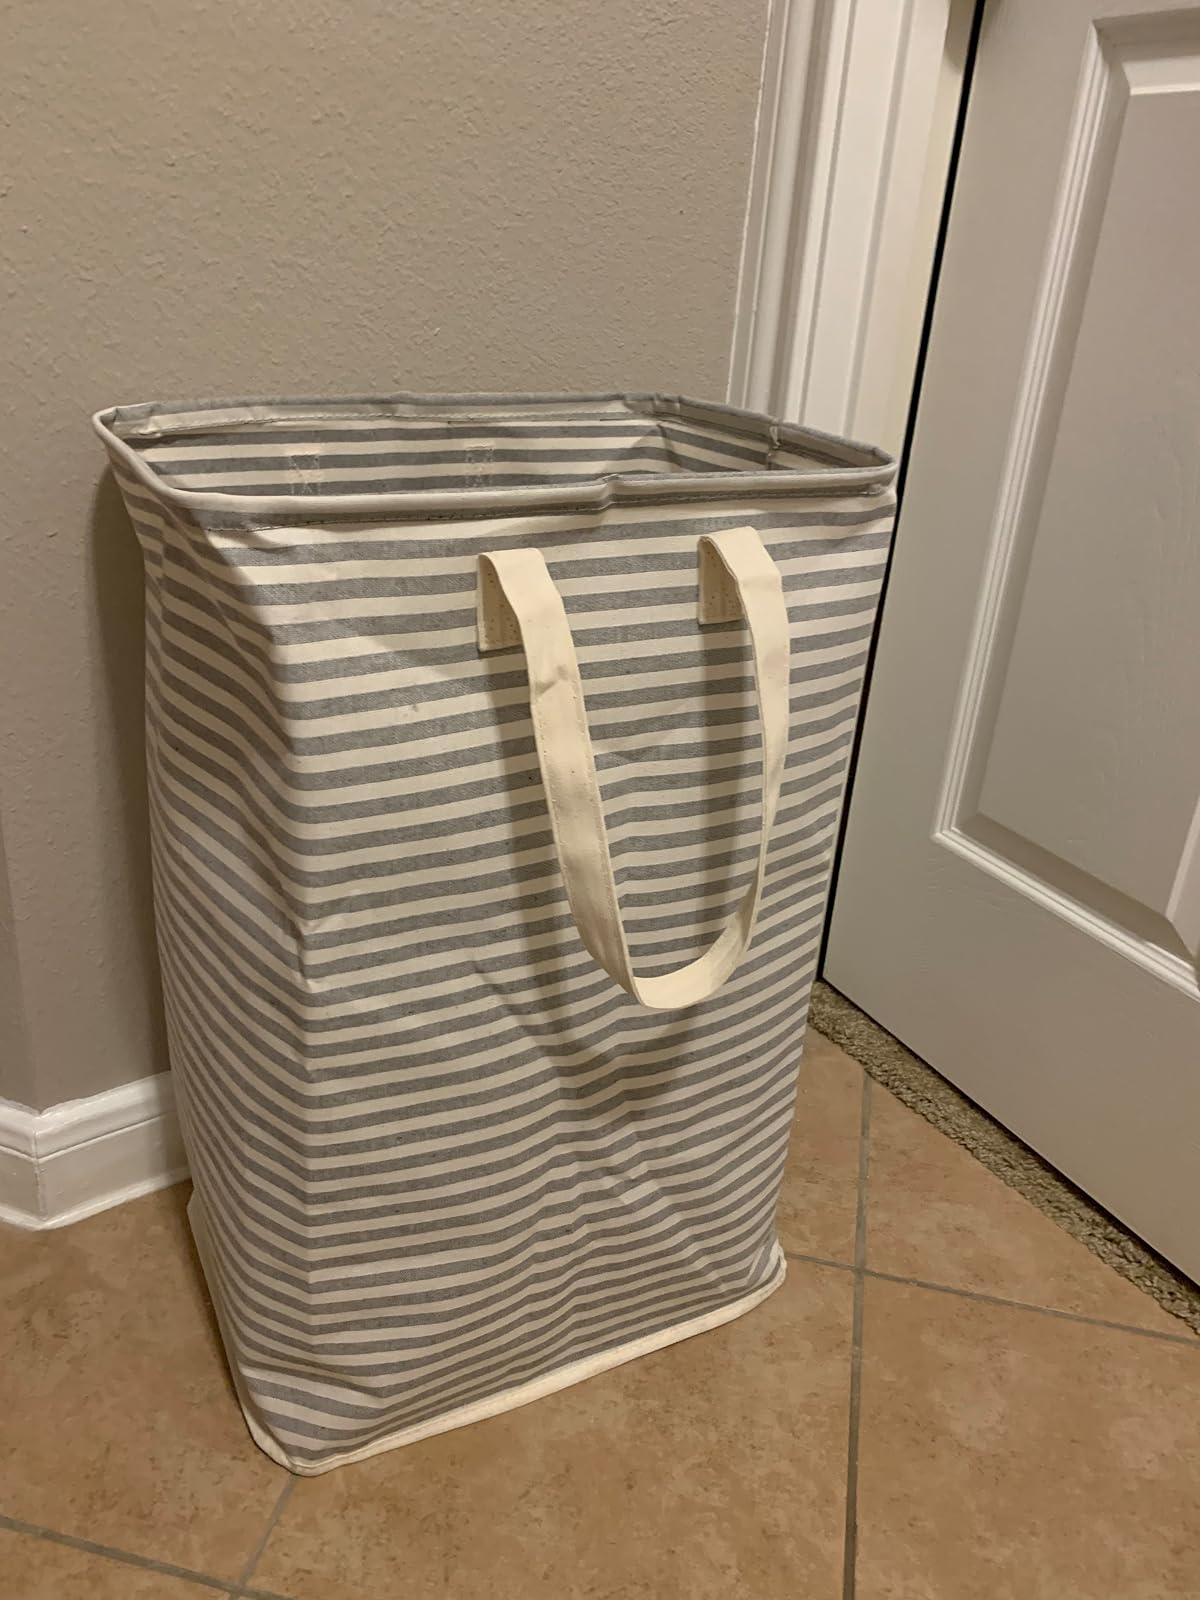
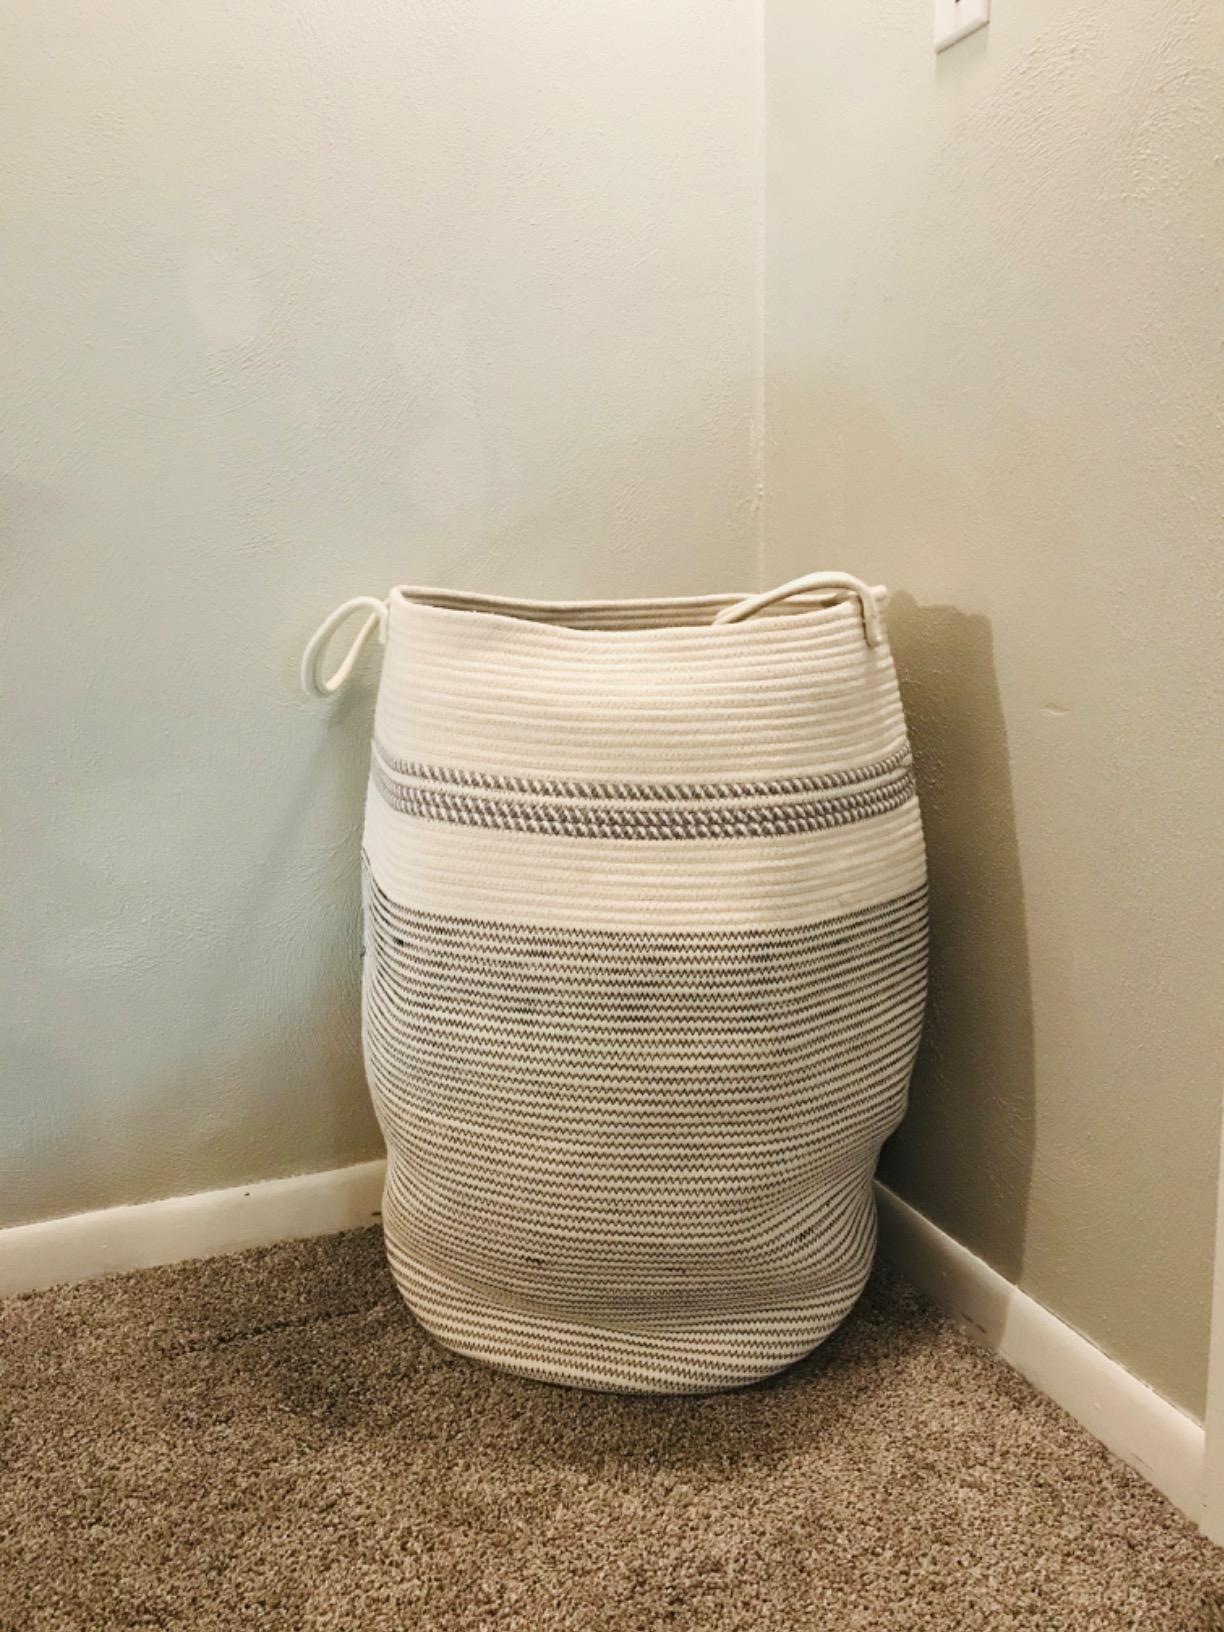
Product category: items_hamper
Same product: no